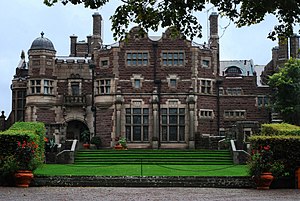
Tjolöholms slott
Forsiden af Tjolöholms slott.
Tjolöholms slott er en herregård og country house, der blev bygget i 1898-1904, i Halland, Sverige. Det ligger på en halvø i Kungsbacka Fjord ved Kattegats kyst. Tjolöholms slott blev tegnet af Lars Israel Wahlman i tudorstil til Blanche Dickson.